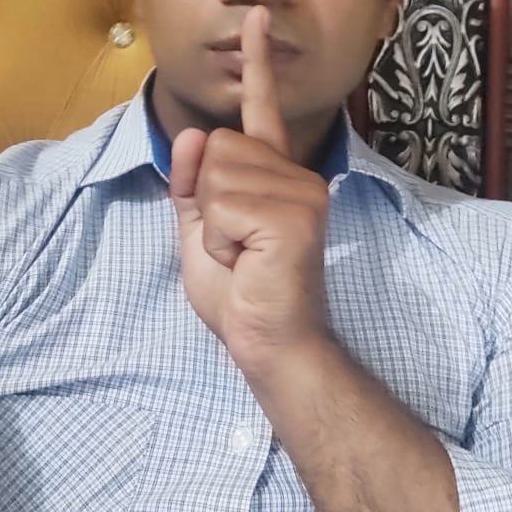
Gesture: mute